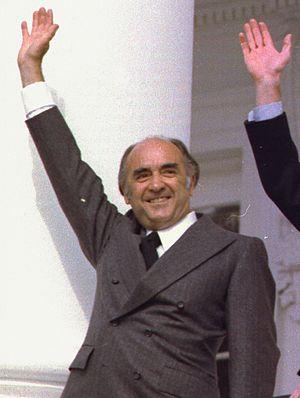
José López Portillo y Pacheco est un avocat et homme politique mexicain. Il fut président de la République de 1976 à 1982.